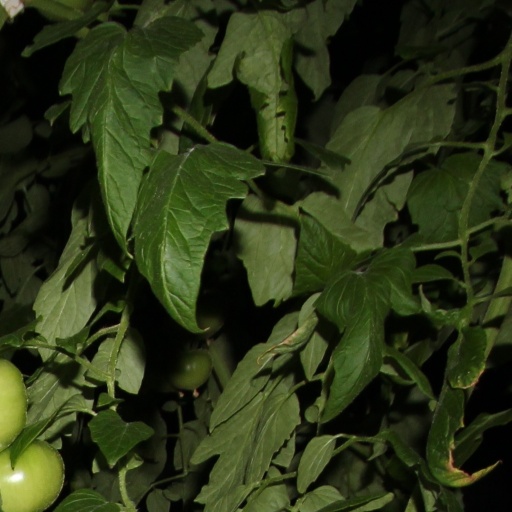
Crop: tomato